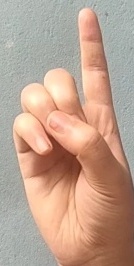
ASL sign: D